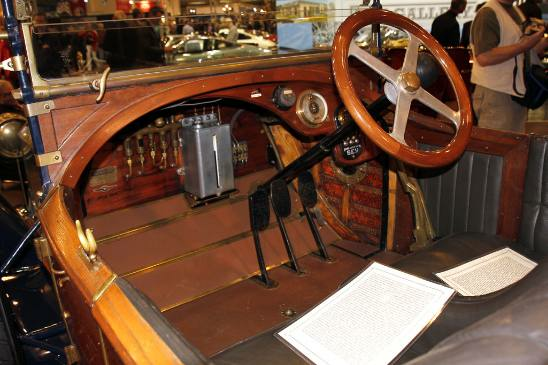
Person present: Yes